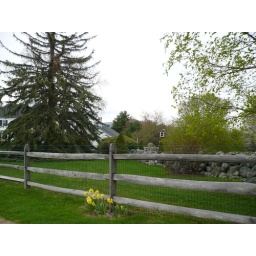
yellow flowers below the wooden fence as the trees begin to grow their leaves